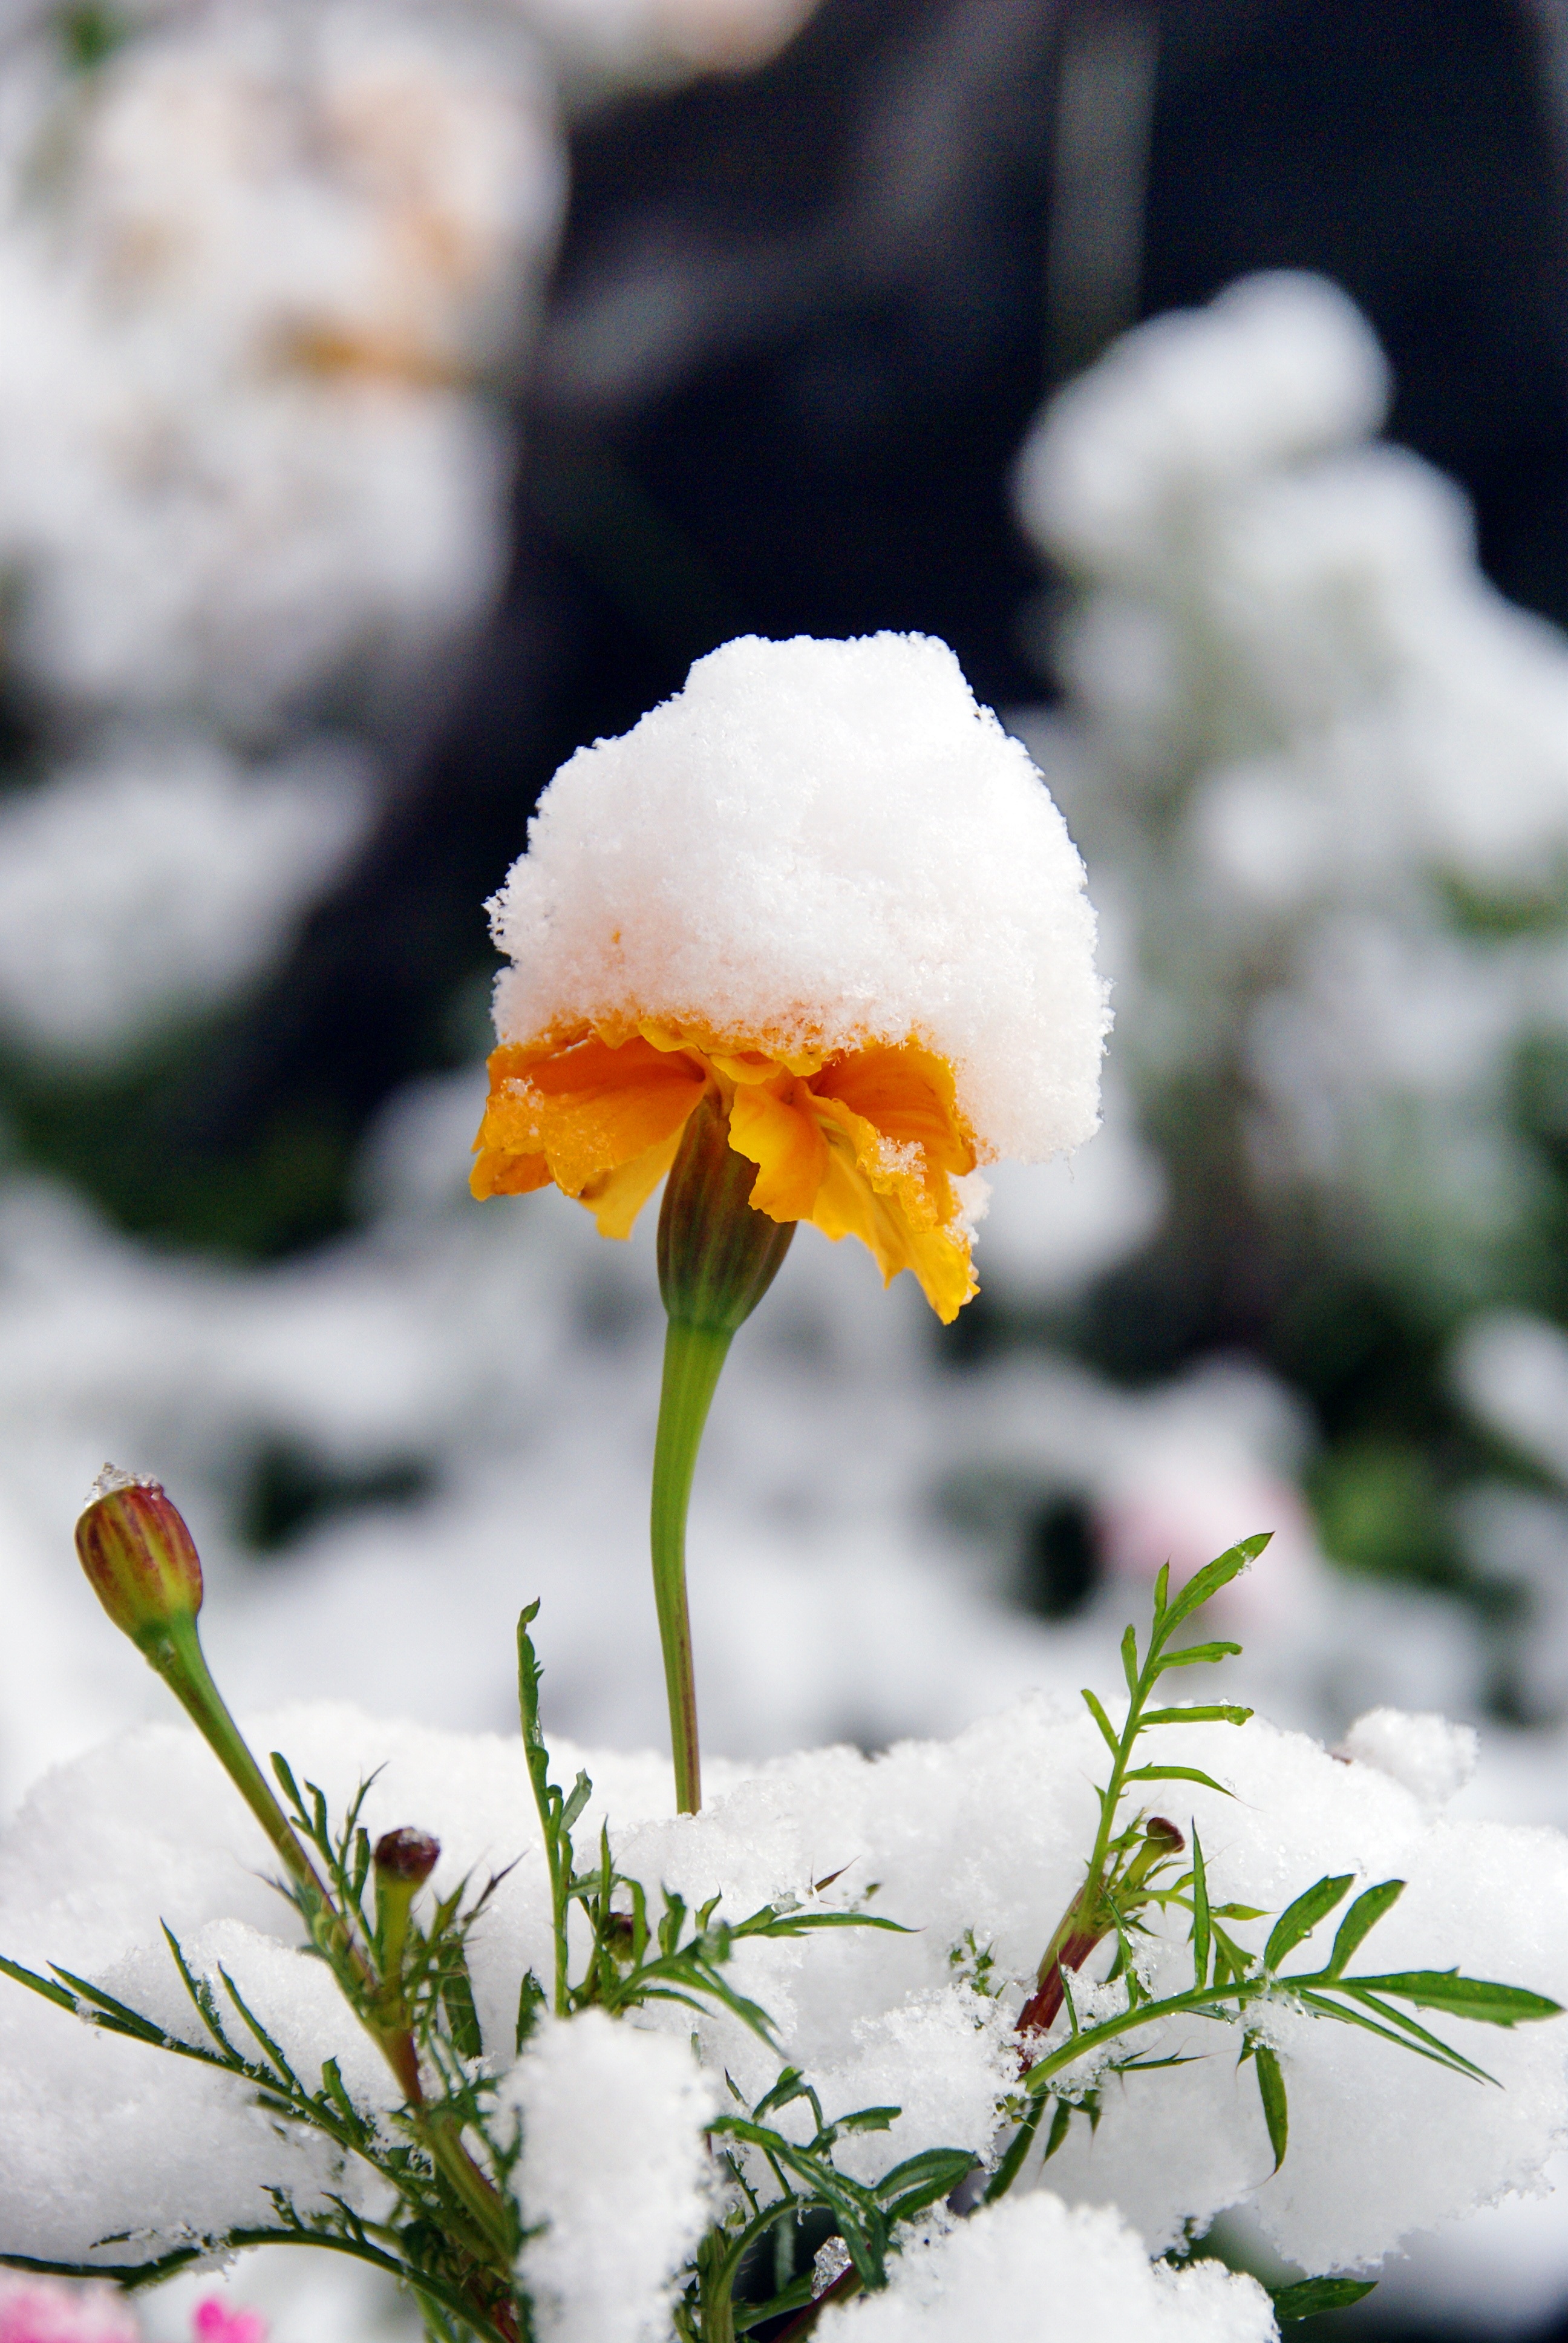
nature, blossom, snow, winter, plant, white, leaf, flower, petal, frost, autumn, weather, botany, closeup, flora, wildflower, flowers, close up, september, beauty, living nature, macro photography, flowering plant, land plant